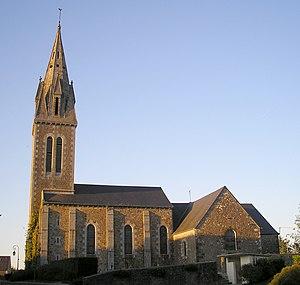
Le Grand-Celland est une commune française, située dans le département de la Manche en région Normandie, peuplée de 586 habitants.